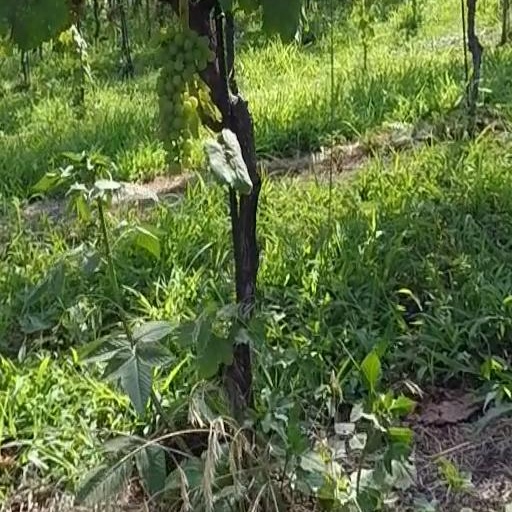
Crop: grape